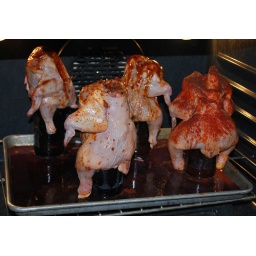
chicken in the oven